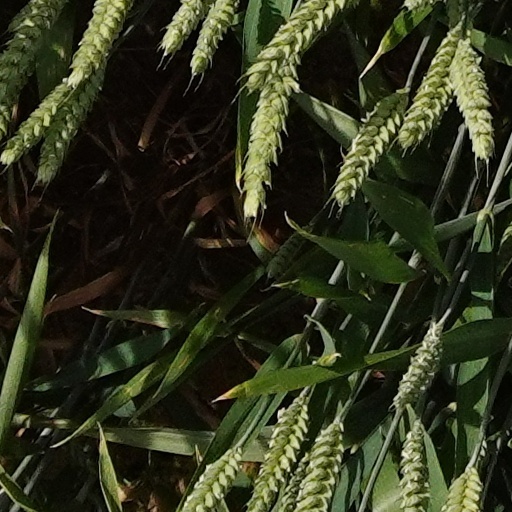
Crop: wheat